Gondiswil

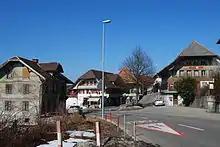
Gondiswil village center

Gondiswil has a population of . , 2.0% of the population are resident foreign nationals. Over the last 10 years (2000-2010) the population has changed at a rate of -4.5%. Migration accounted for -2.8%, while births and deaths accounted for -2.3%.